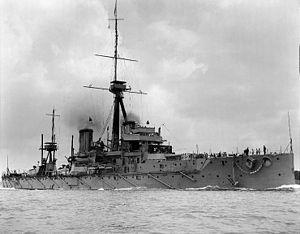
Le sixième HMS Dreadnought, de la Royal Navy, fut en 1906 le prototype du cuirassé dit « monocalibre ». Il eut une telle influence que son nom, un dreadnought, devint le synonyme du cuirassé moderne. Il a été le premier grand bateau propulsé par des turbines à vapeur. Son apparition rendit désuets tous les bâtiments existants et, à l'approche de la Première Guerre mondiale, il déclencha une course aux armements navals.
Ceci est la liste des cuirassés de la Royal Navy entre 1882 et 1945.